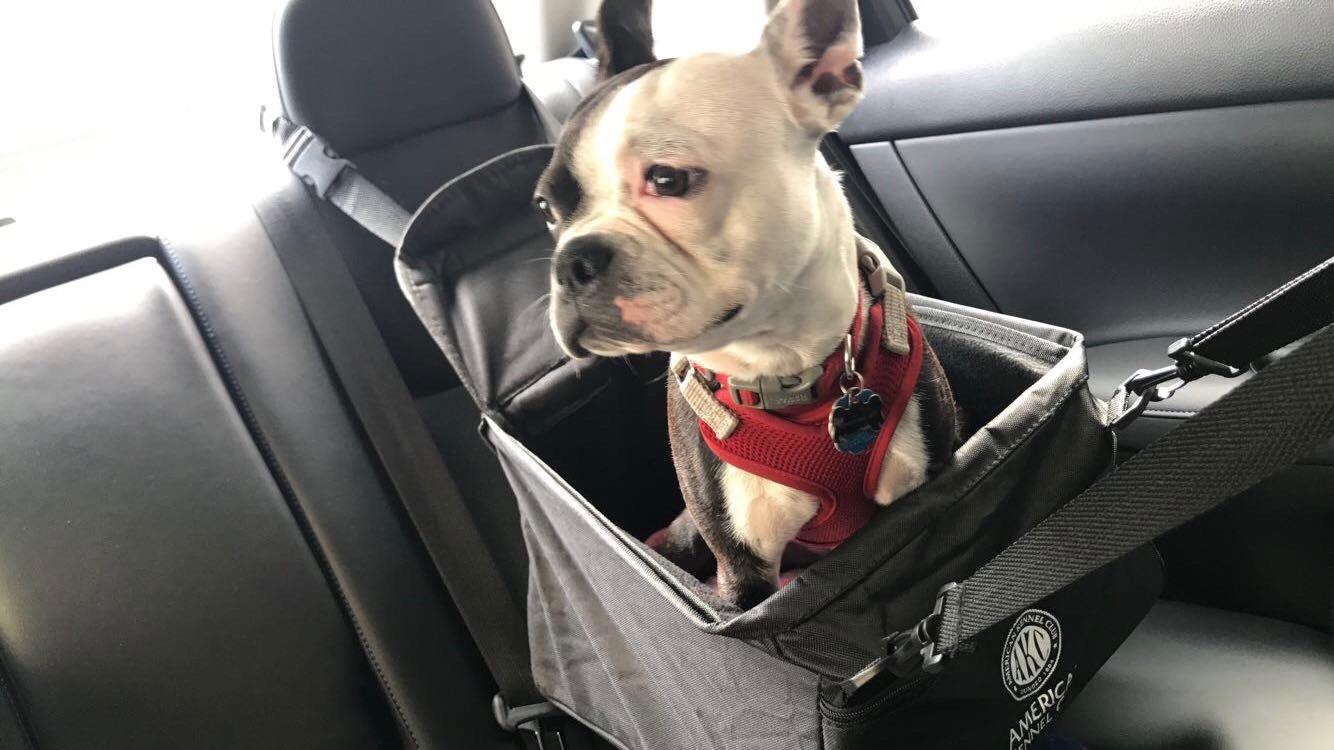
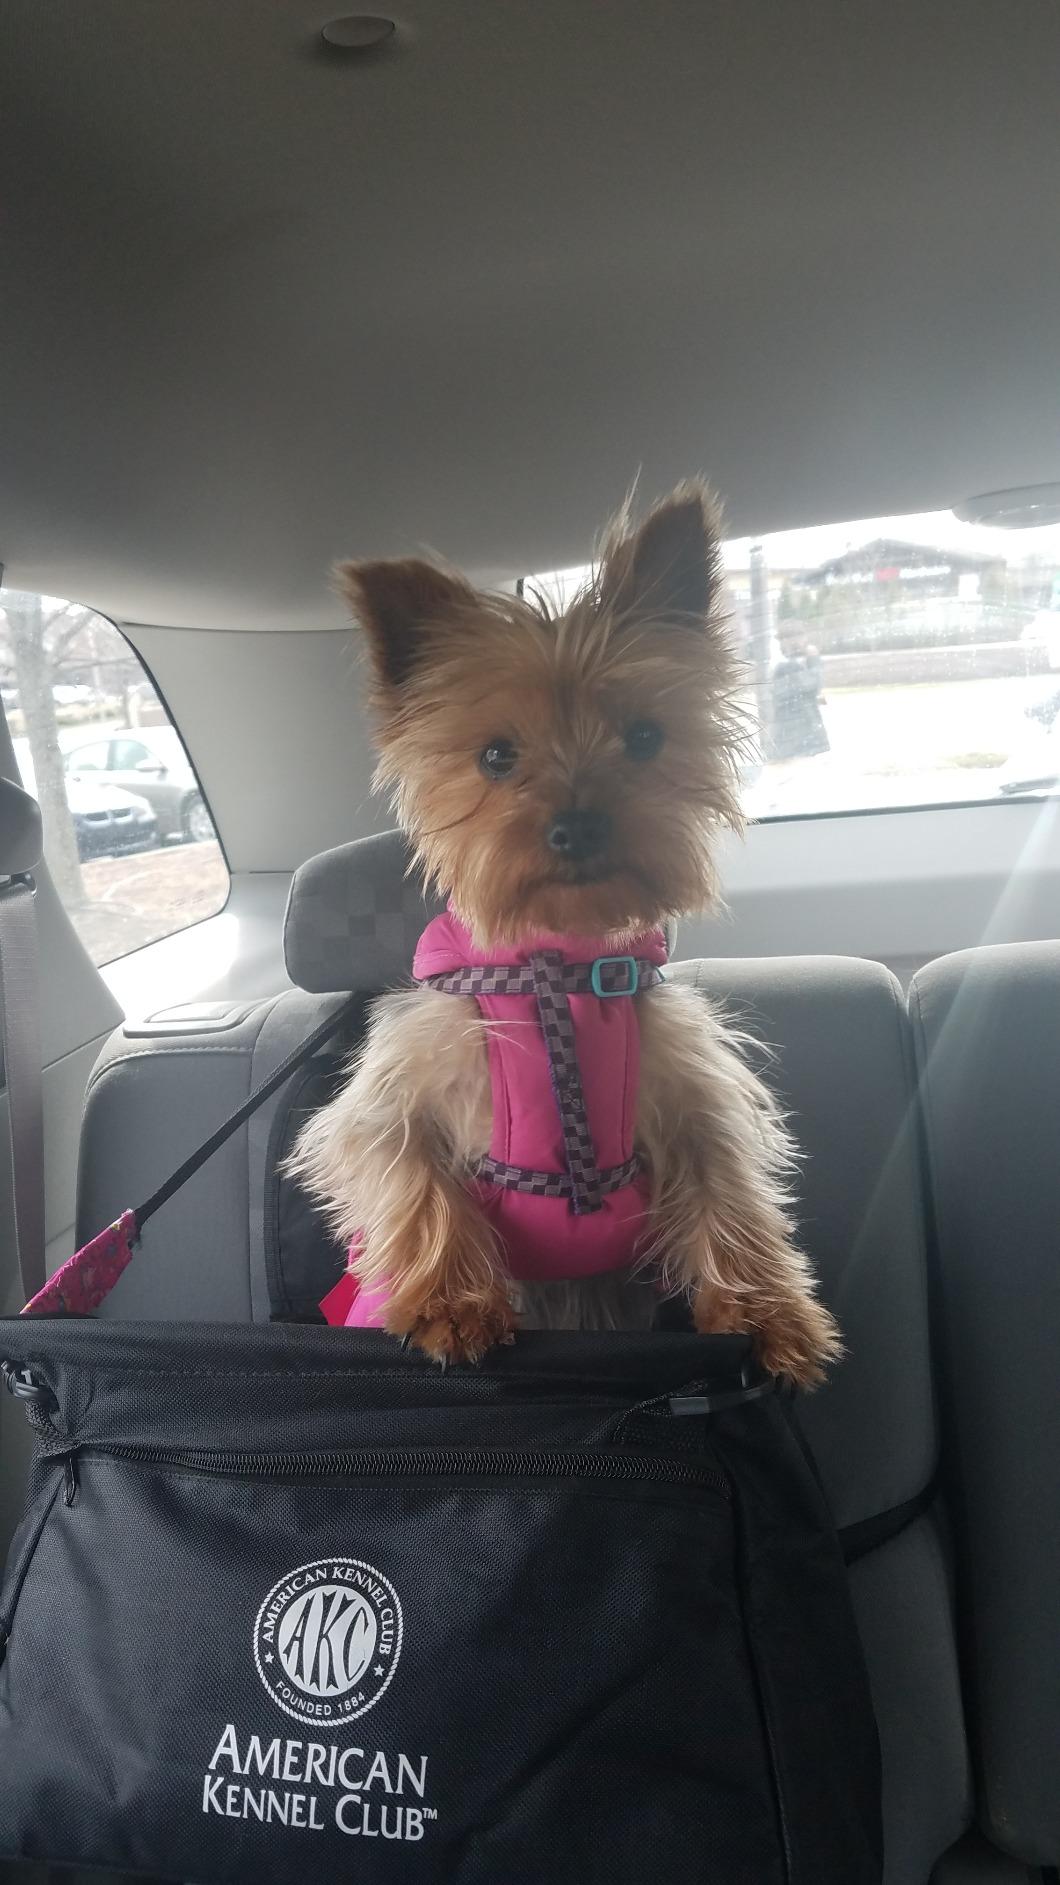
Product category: items_kennel
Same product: yes